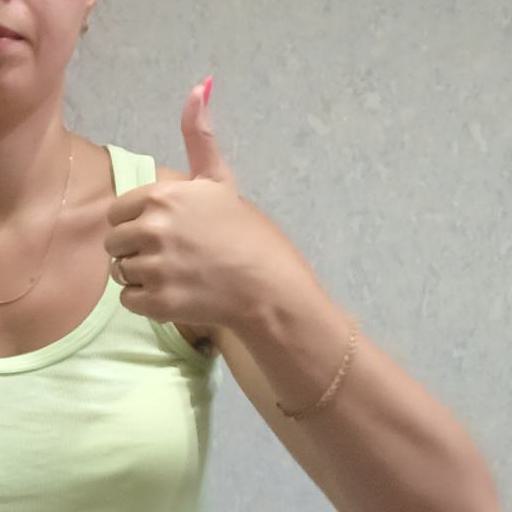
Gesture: like